2022–23 Al Ahly men's basketball season

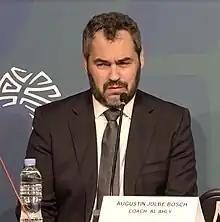
The season was Augustí Julbe's second year as head coach for Al Ahly

The following was Al Ahly's 2022–23 roster for the BAL. The four import players, Nuni Omot, Michael Fakuade, Corey Webster and Michael Thompson, only played in BAL games.